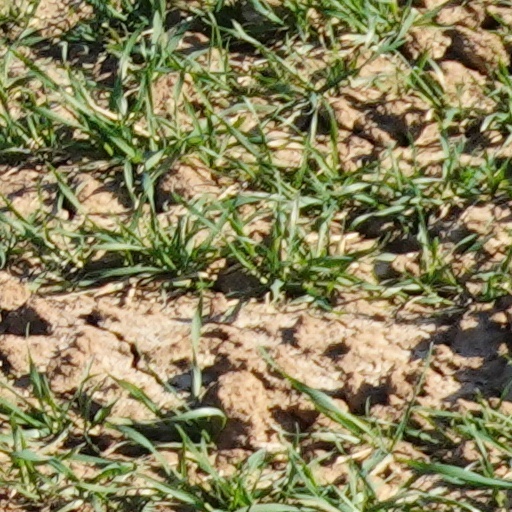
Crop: wheat